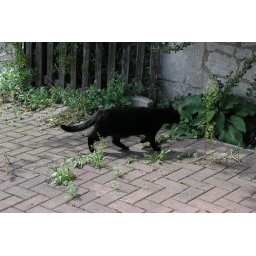
The lucky black cat that crossed in front of the newly weds